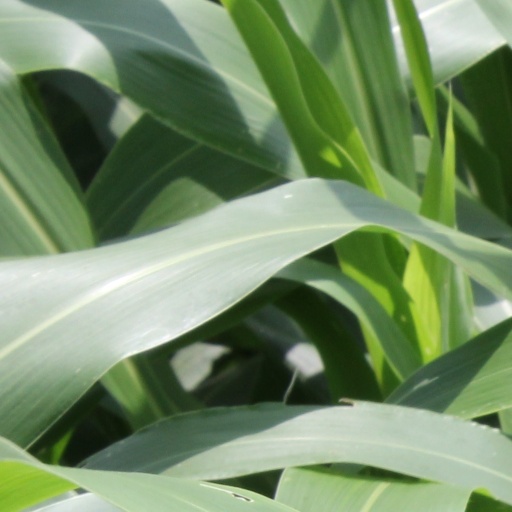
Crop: sorghum